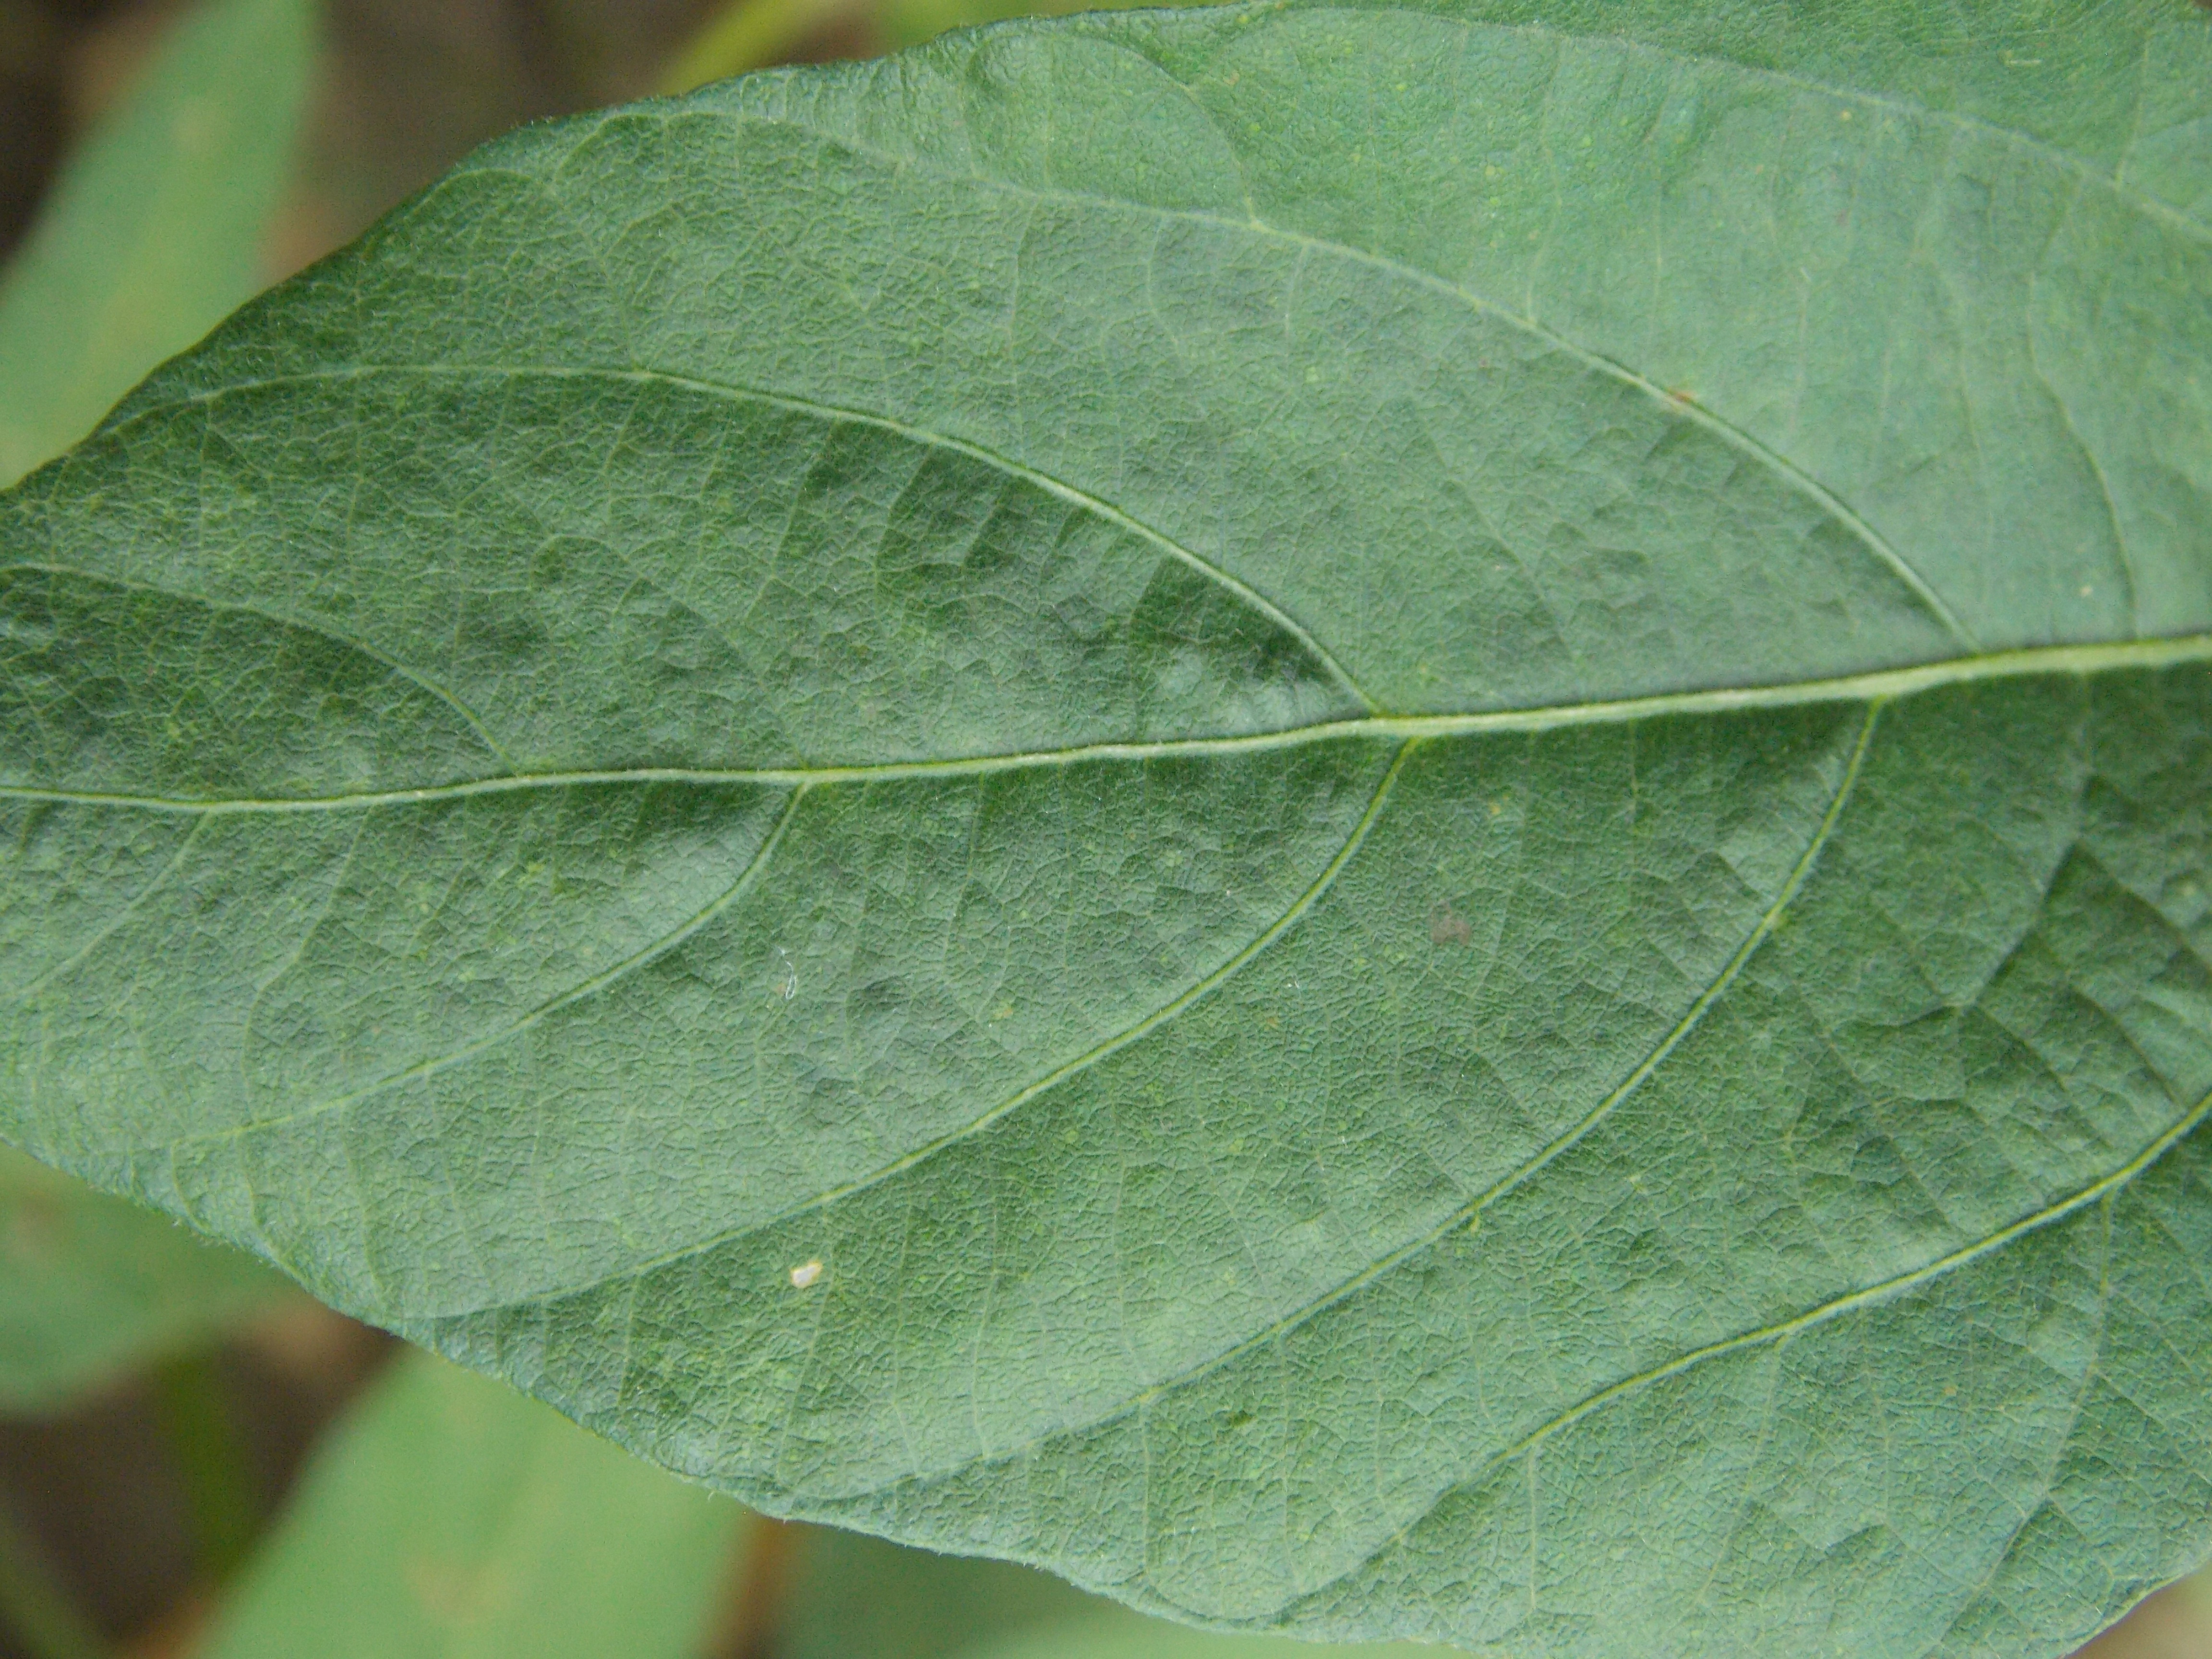
Label: Healthy